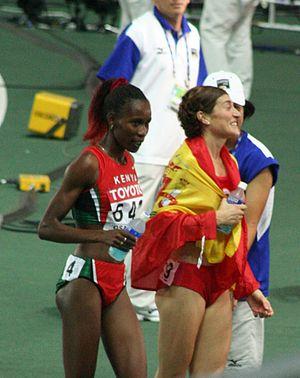
María Teresa Martínez Jiménez dite Mayte Martínez, née le 17 mai 1976 à Valladolid, est une athlète espagnole, pratiquant le 800 m.